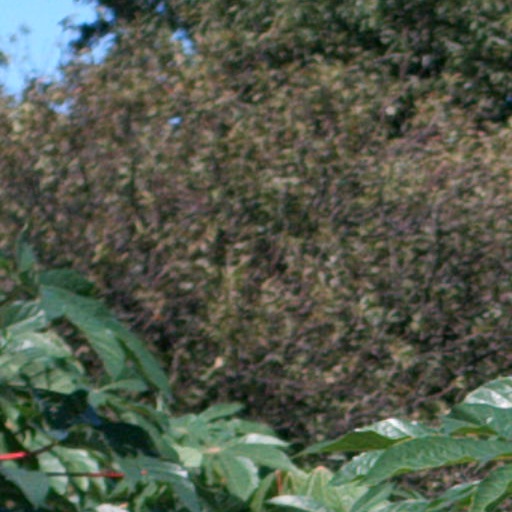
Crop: cassava